2nd Sverdlovsk Air Enterprise

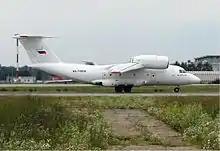
An-74

JSC "2nd Sverdlovsk Air Enterprise" was a second level airline based in Yekaterinburg, Russia. It was founded in 1993 and continued to operate for 18 years until closing down in 2011.